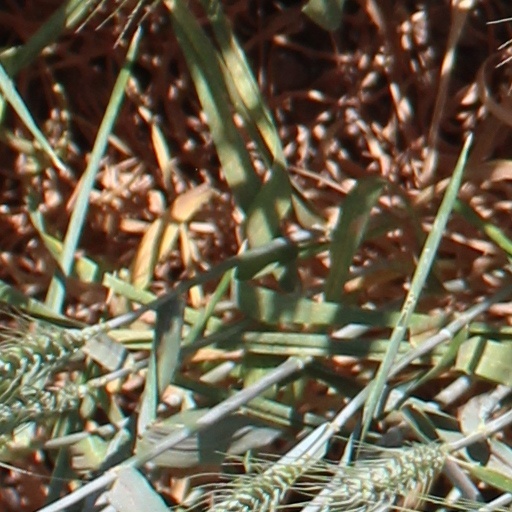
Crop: wheat